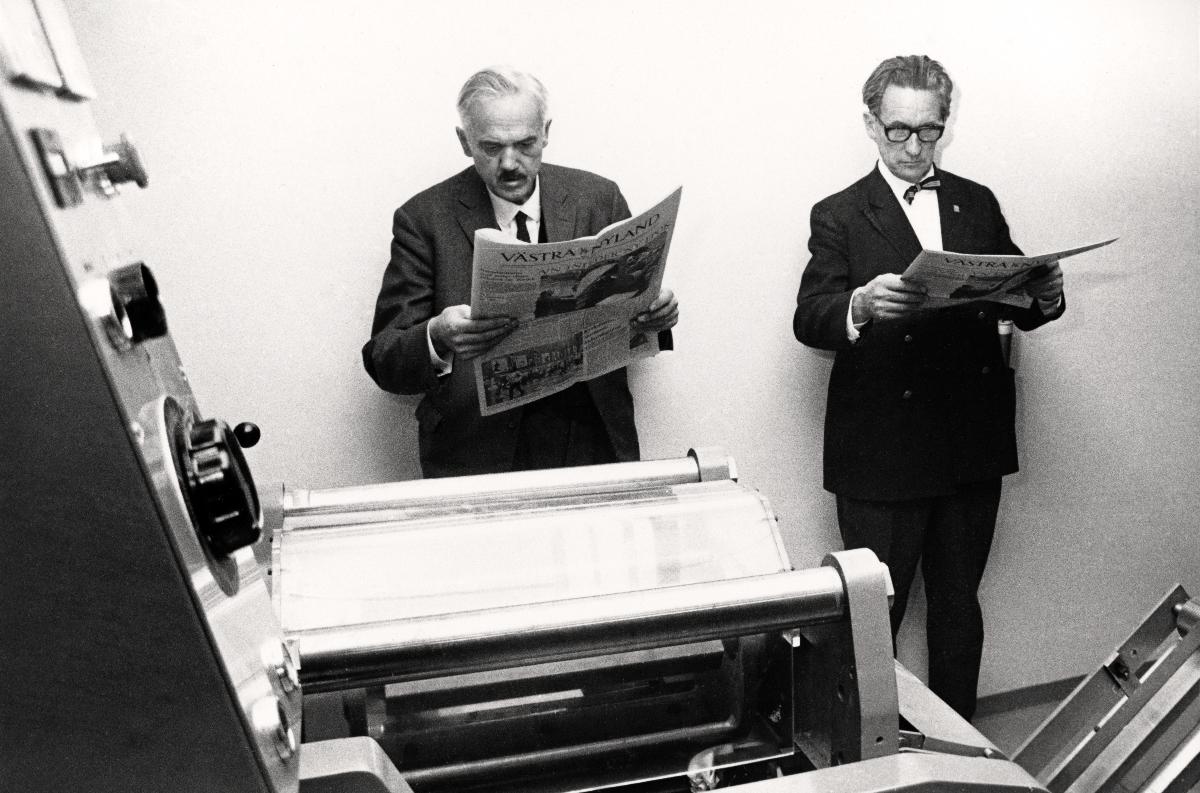
Tammisaaren kirjapaino - Västra Nyland
Ekenäs tryckeri - Västra Nyland; Tammisaari Printing House - Västra Nyland
sisällön kuvaus: Tammisaaren kirjapaino - Sanomalehti Västra Nyland. Kuvassa W. E. Nordström ja Erik Lannert. content description: Tammisaari Printing House - Newspaper Västra Nyland. In the picture W. E. Nordström and Erik Lannert. innehållsbeskrivning: Ekenäs tryckeri - Tidningen Västra Nyland. I bilden W. E. Nordström och Erik Lannert.
Kuvaaja: Brandt , Bror, kuvaaja
Vuosi: 1900
Paikka: Suomi, Uusimaa, Raasepori, Tammisaari
Aiheet: kirjapainot; kirjapainotyöntekijät; sanomalehdet; latomot; printing houses; printing trade workers; newspapers; composing rooms; printing; case rooms; personnel; work; boktryckerier; boktryckeriarbetare; dagstidningar; sätterier; tryckerier; personal; arbete